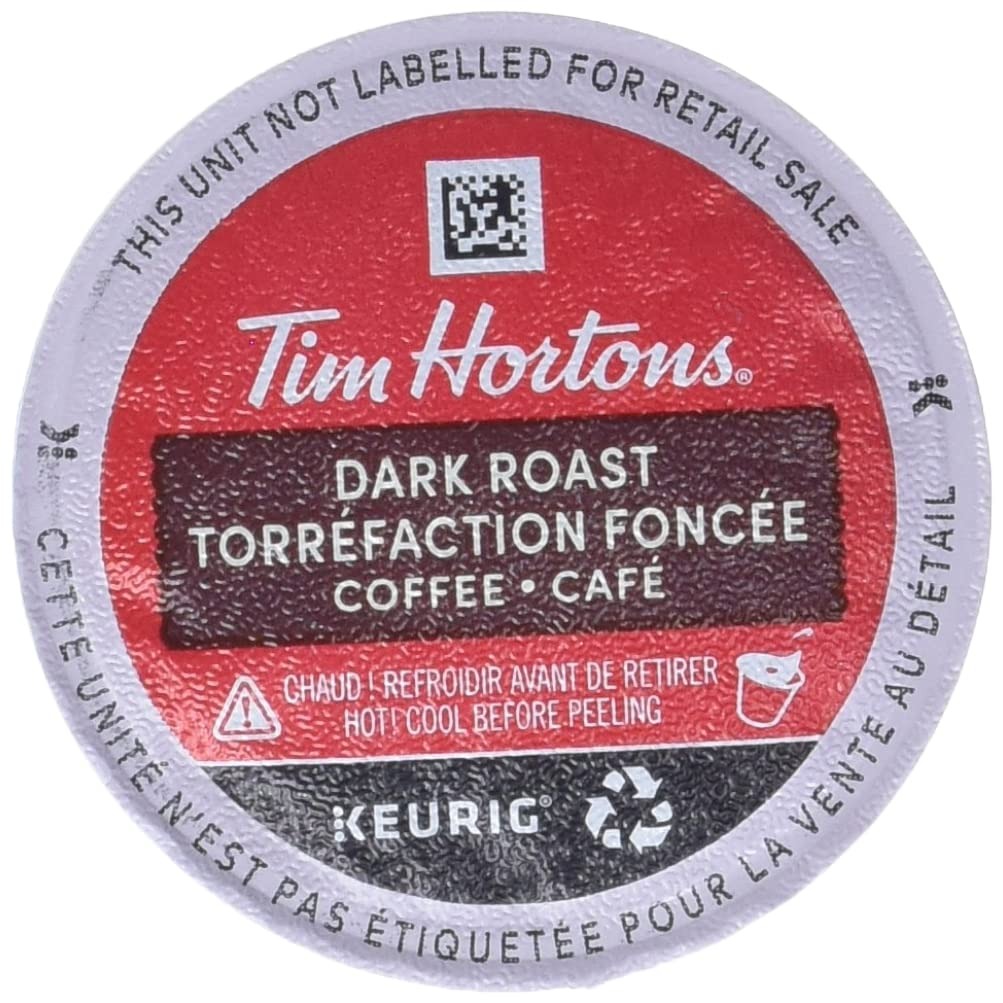
Item Name: Tim Horton's Dark Roast Coffee, 48 Count K-cups (Imported from Canada)
Value: 48.0
Unit: Count

Price: 32.76